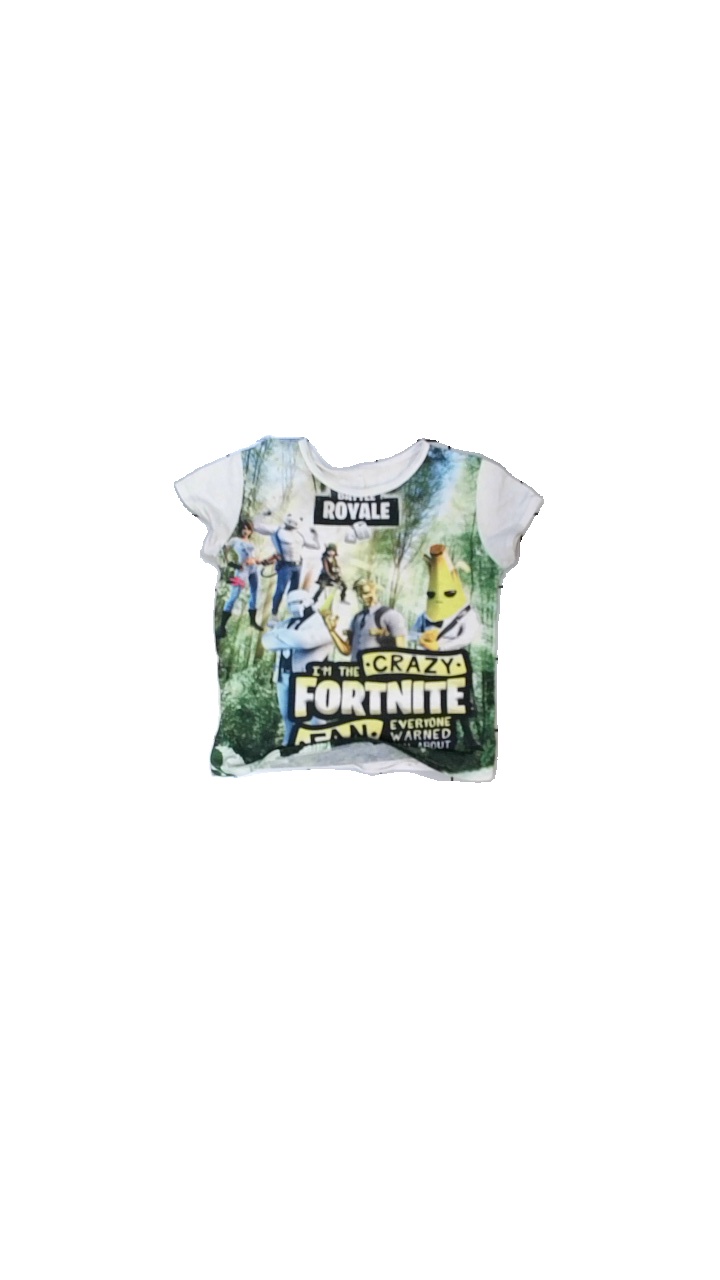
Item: T-shirt (Children)
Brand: Missing
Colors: White, Green, Black, Multicolor
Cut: C-collar, Regular
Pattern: Logo print
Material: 50% viscose,  45% polyester, 5% elastane
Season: All
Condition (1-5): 1
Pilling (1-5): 1
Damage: stained collar
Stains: Minor
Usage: Export
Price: <50